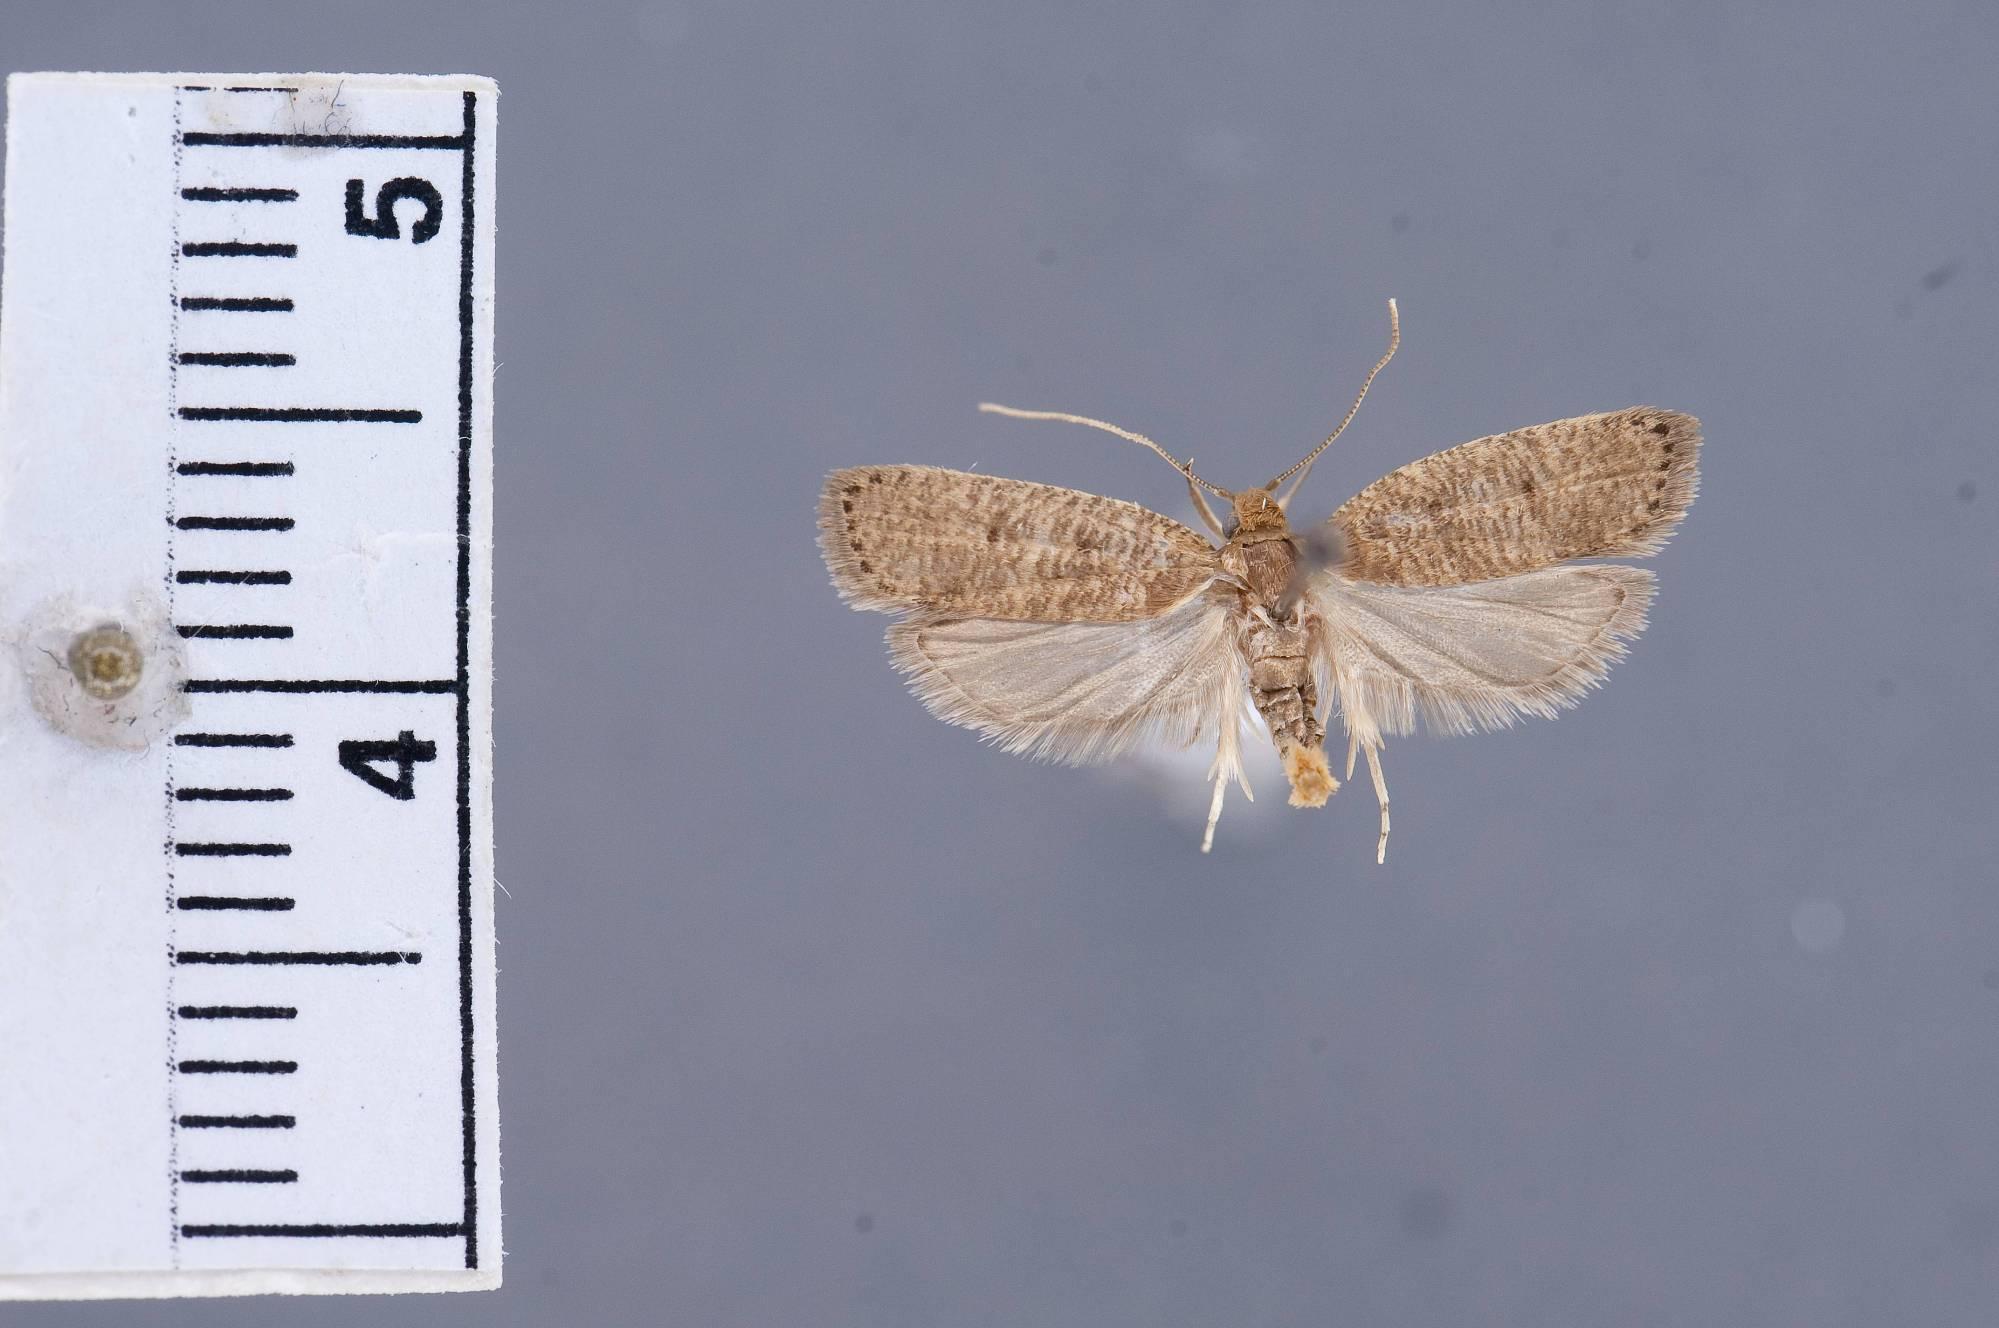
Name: Psilocorsis caryae
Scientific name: Psilocorsis caryae Clarke, 1941
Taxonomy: Animalia, Arthropoda, Insecta, Lepidoptera, Glossata, Depressariidae, Depressariinae
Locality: Cuero, Texas, United States
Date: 13 Sep 1910